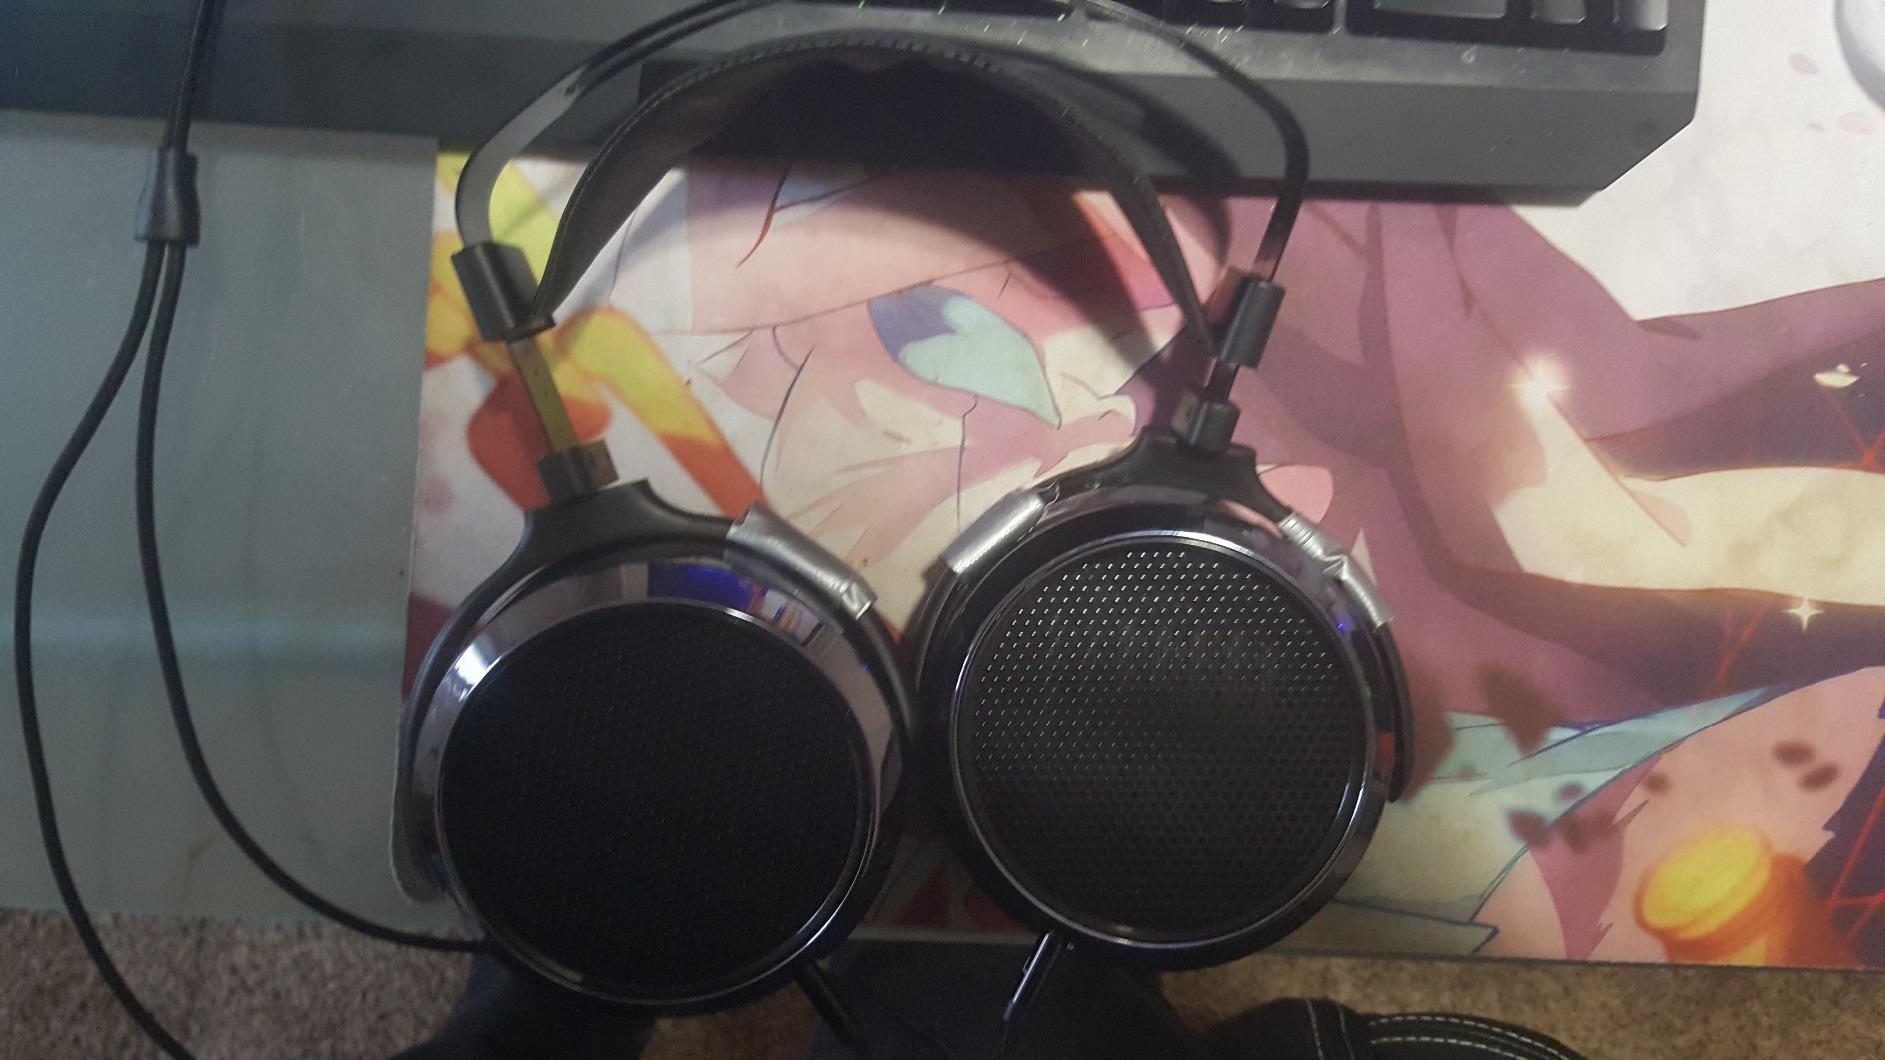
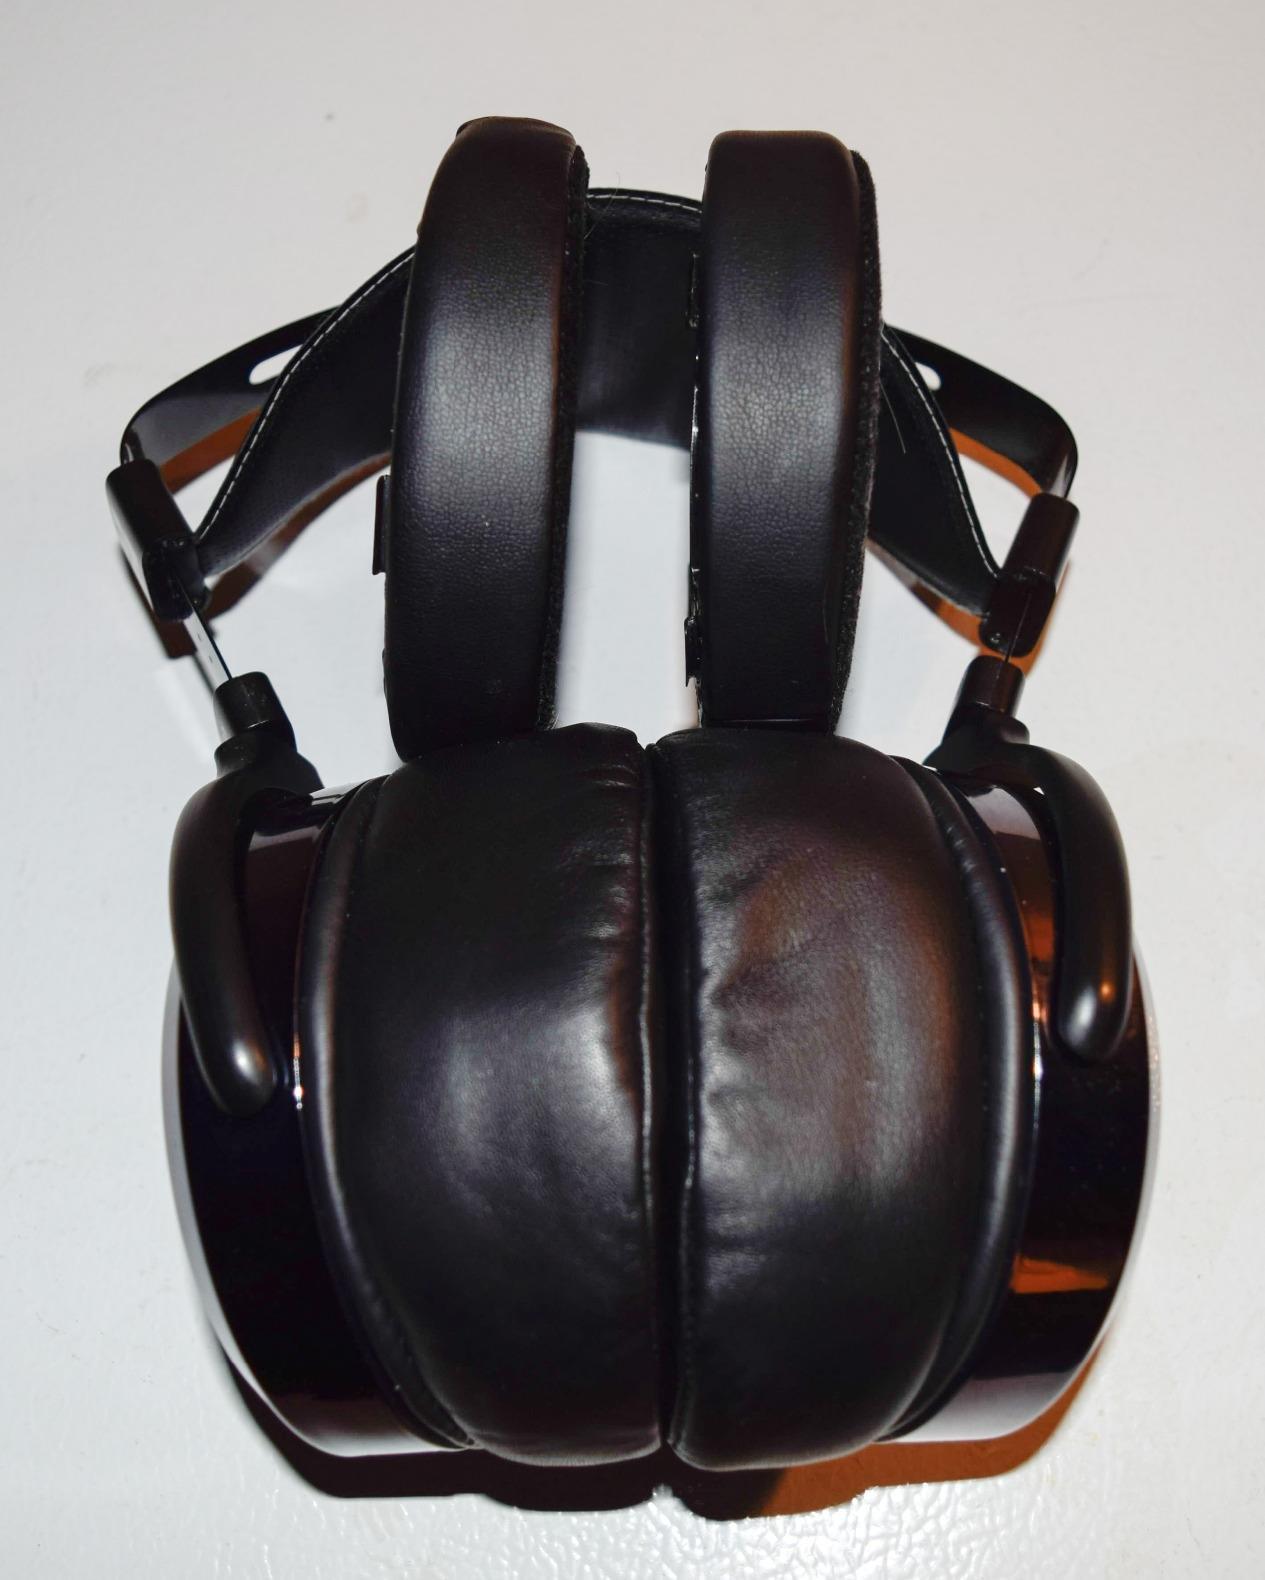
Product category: headphones
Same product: yes